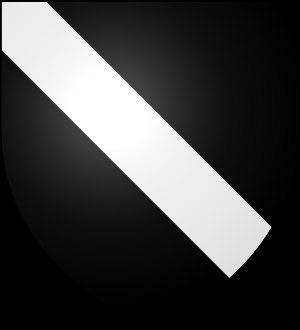
Champlemy est une commune française située dans le département de la Nièvre, en région Bourgogne-Franche-Comté.
Bureau III de La Rivière, dit Bureau de la Rivière fut grand chambellan de Charles V le Sage et de Charles VI le Bien-Aimé.
Arzembouy est une commune française, située dans le département de la Nièvre en région Bourgogne-Franche-Comté.